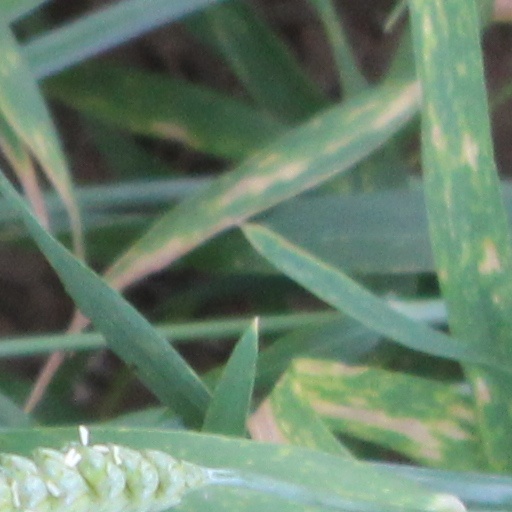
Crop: wheat